Siege of Famagusta

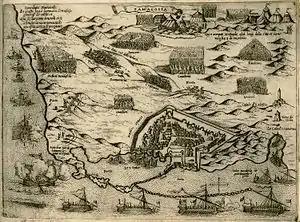
Depiction of the siege by Giovanni Camocio, 1574

On 15 September 1570 the Turkish cavalry appeared before the last Venetian stronghold in Cyprus, Famagusta. At this point already, overall Venetian losses (including the local population) were estimated by contemporaries at 56,000 killed or taken prisoner. The Venetian defenders of Famagusta numbered about 8,500 men with 90 artillery pieces and were commanded by Marco Antonio Bragadin. They would hold out for 11 months against a force that would come to number more than 200,000 men, with 145 guns, providing the time needed by the Pope to cobble together an anti-Ottoman league from the reluctant Christian European states.